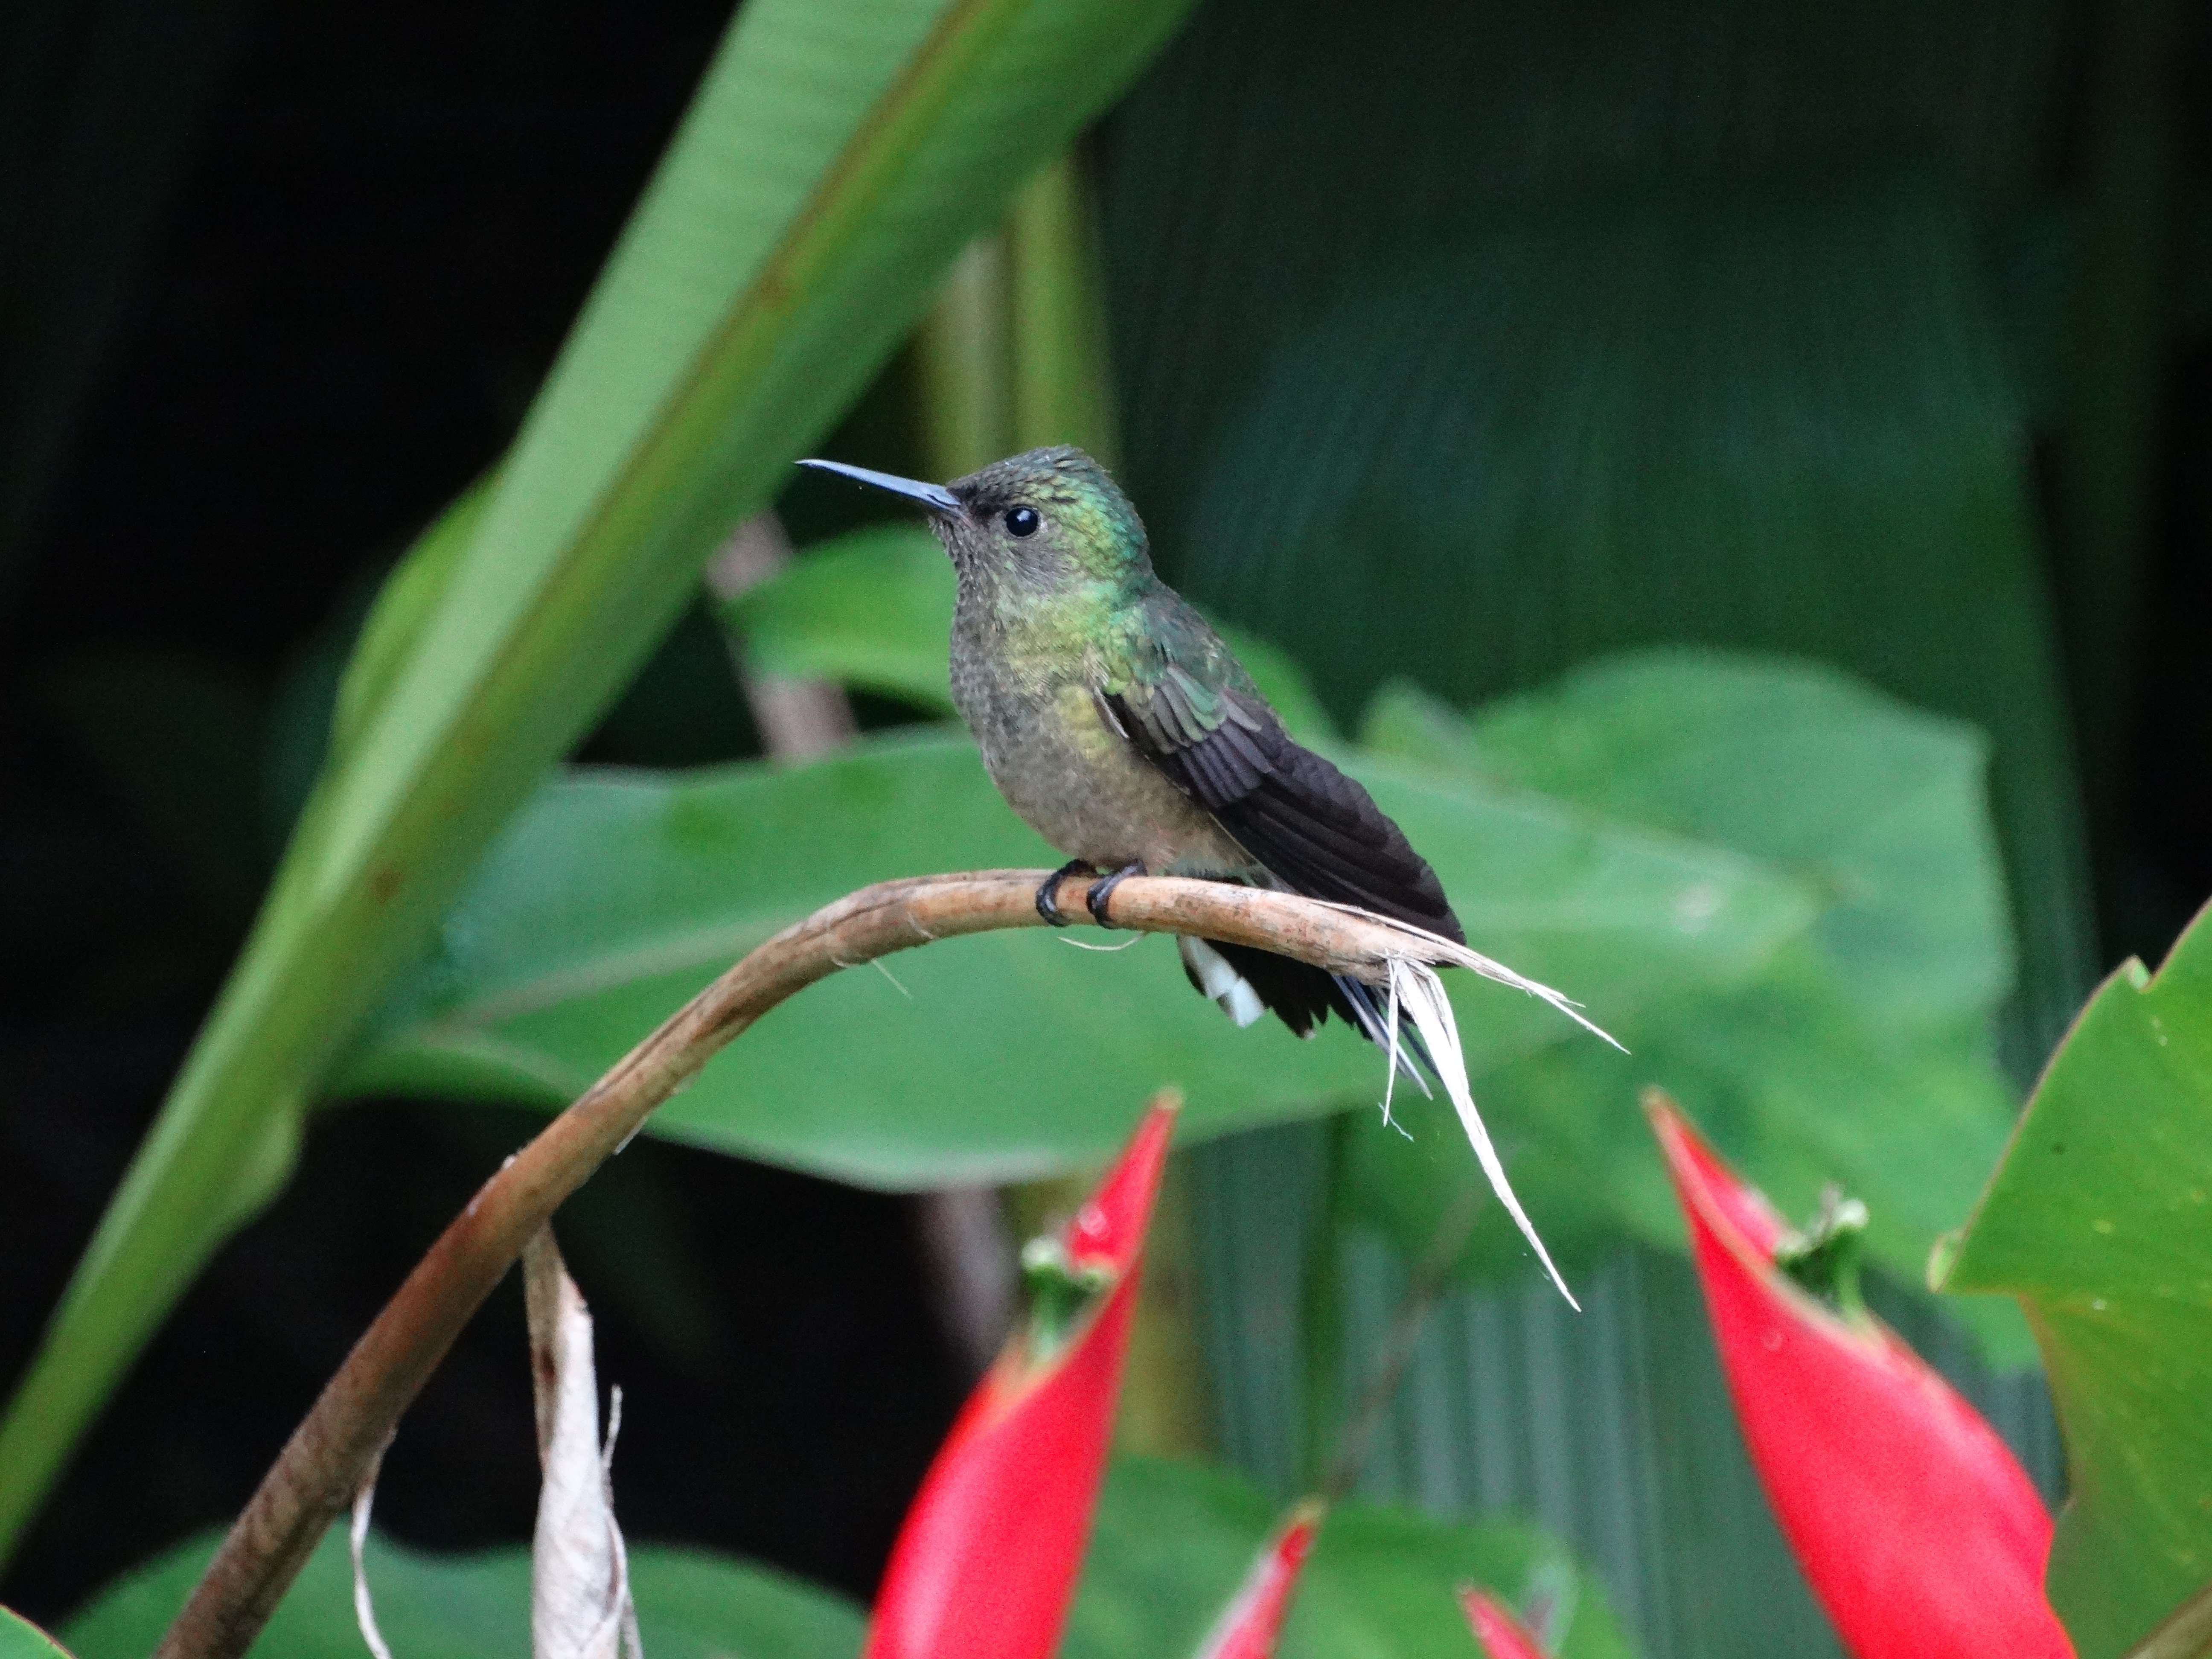
nature, branch, bird, plant, flower, fly, floral, wildlife, green, red, beak, tropical, insect, flight, hummingbird, colorful, feather, fauna, flowers, hover, vertebrate, nectar, macro photography, costa rica, pollinator, humming, perching bird